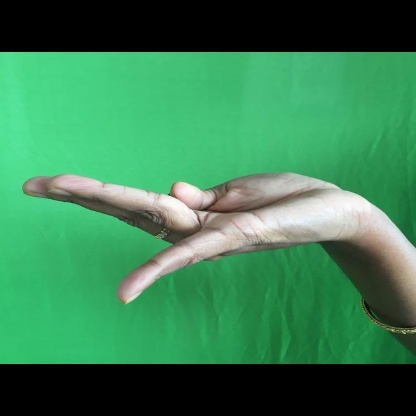
Mudra: Chaturam